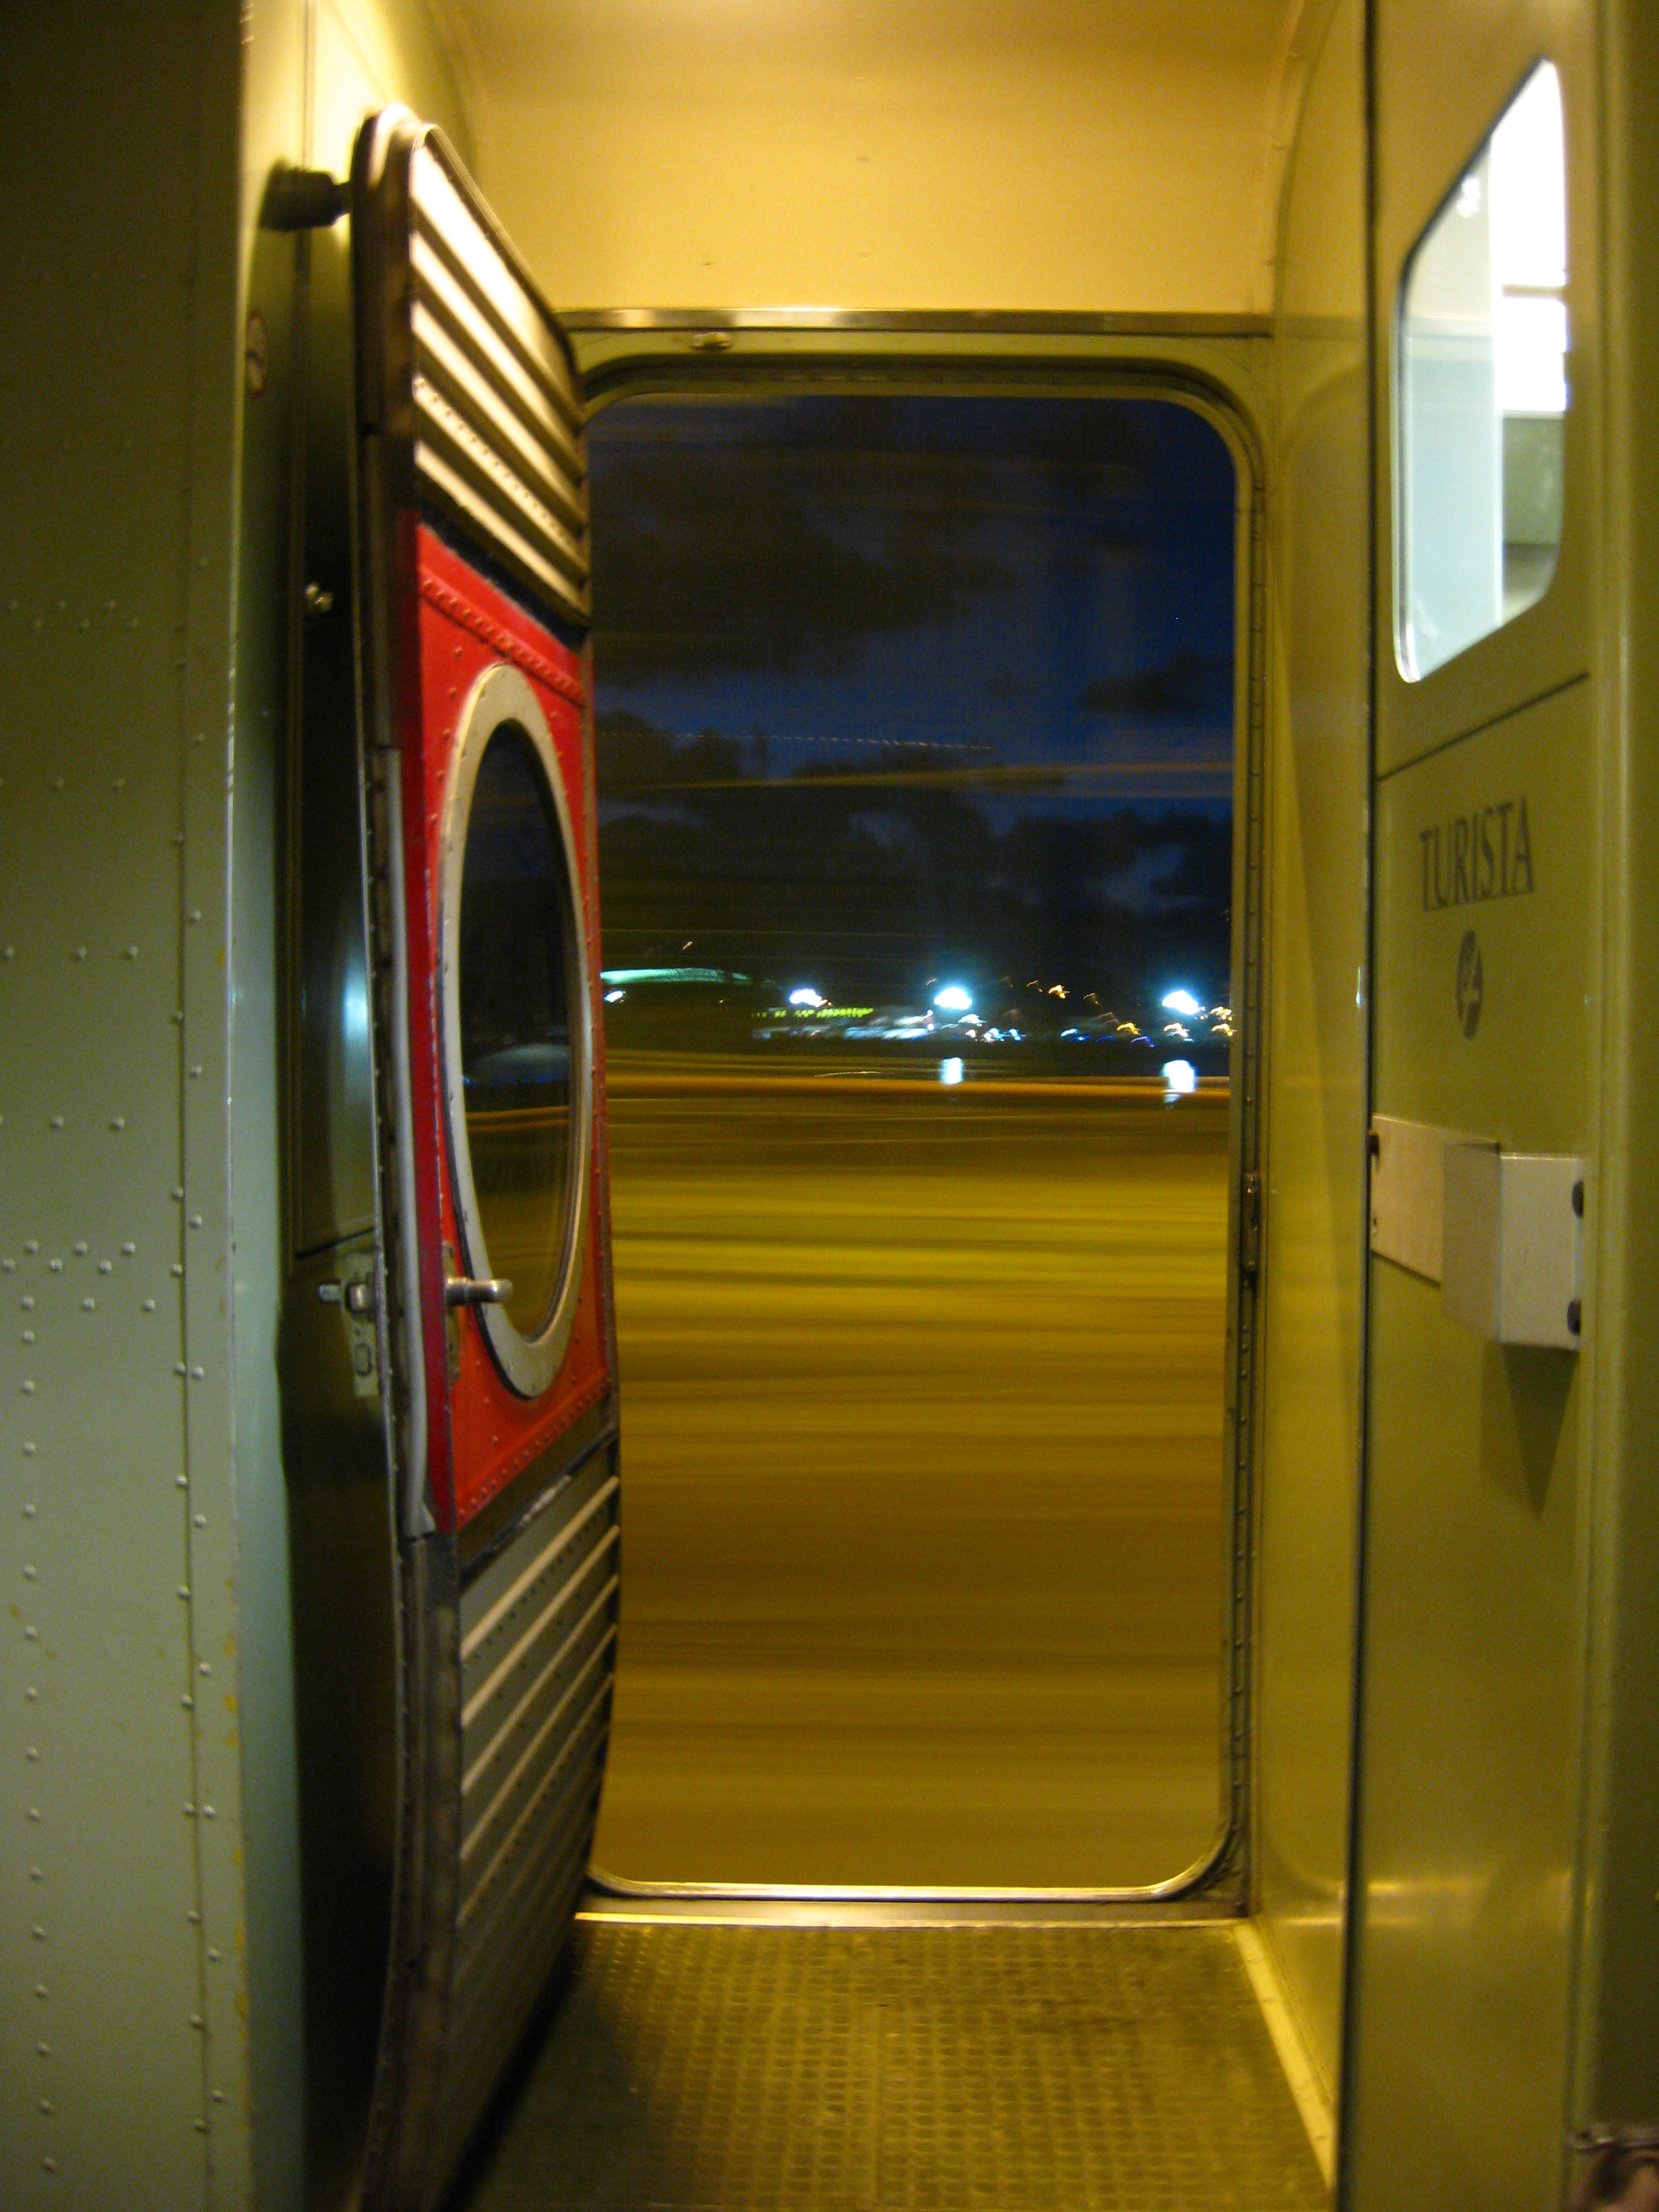
night, window, train, transport, europe, room, movement, door, public transport, interior design, creativecommons, cc0, spain, espagne, publicdomain, nocopyright, 2d, carloszgz, original, myfavnew, cmstoolsphotoring, freeculturalworks, openlicense, freepictures, europa, movimiento, mouvement, exposicionlarga, poselongue, copyleft, norightsreserved, torepost, longexposure, shape, espana, rapid transit